Dhanyam

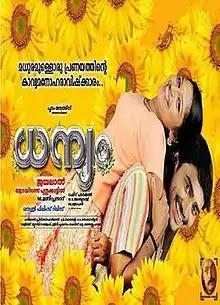

Dhanyam is a 2012 Indian Malayalam-language film directed by debutant Jayalal, starring newcomers Pratheesh Nandan and Pooja in the lead roles.